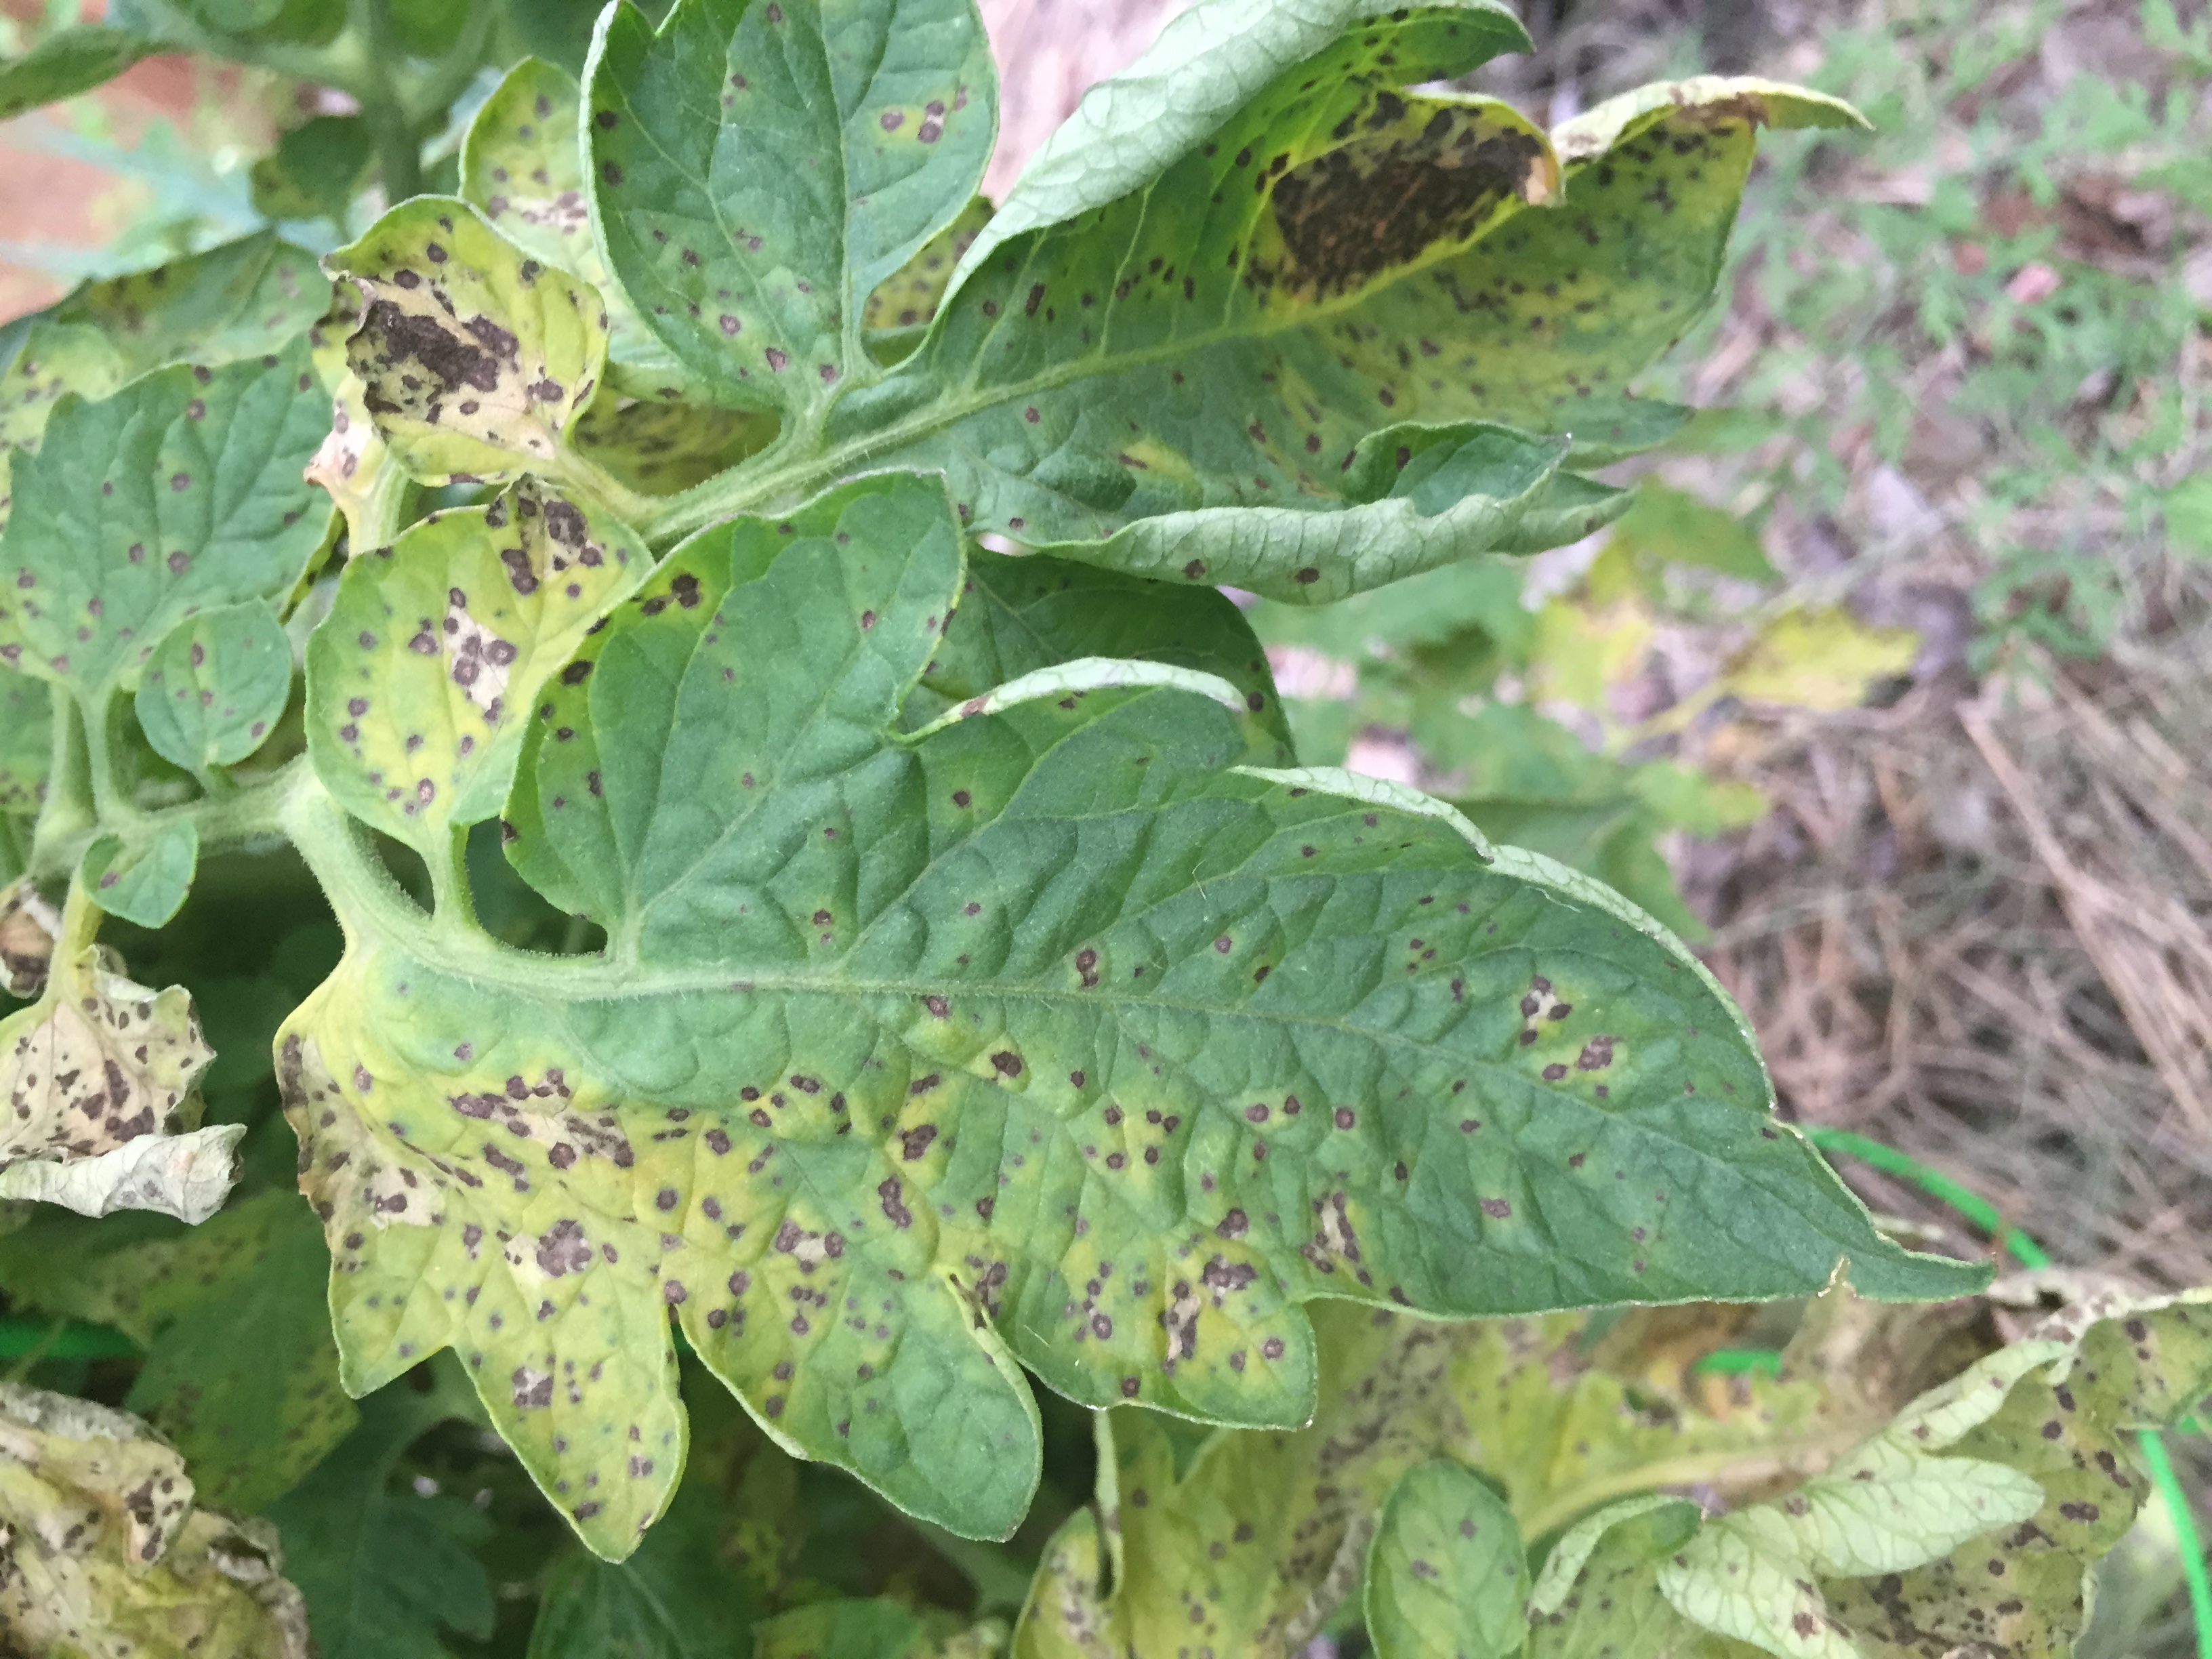
Labels: Tomato leaf bacterial spot, Tomato leaf bacterial spot, Tomato leaf bacterial spot, Tomato leaf bacterial spot, Tomato leaf bacterial spot